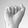
ASL letter: A